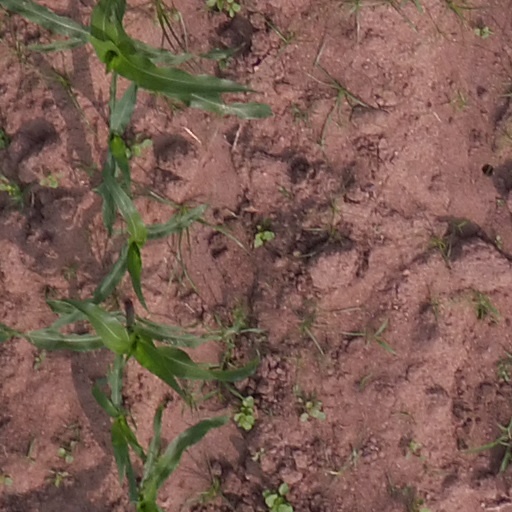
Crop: maize; corn